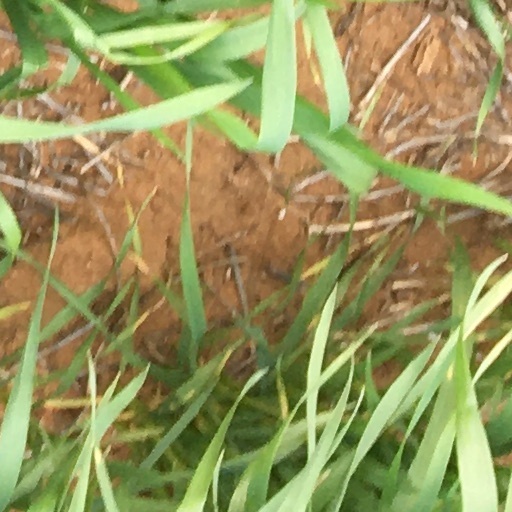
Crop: wheat